Xavier Leprince

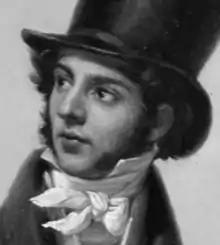
"Le jeune artiste" (self-portrait; detail)

Auguste-Xavier Leprince (August 28, 1799 – December 26, 1826) was a French artist and painter who attained celebrity at the age of seventeen. His patrons included the Duchesse de Berry, Charles X, and Alexandre du Sommerard. He was also a teacher; in his twenties he established his own atelier in Paris, with pupils including his two younger brothers, Robert-Léopold and Pierre-Gustave, as well as Eugène Lepoittevin and Nicolas Alexandre Barbier. His meteoric career came to an abrupt end and his "brilliant promise was cut short by his premature death at the age of twenty-seven."